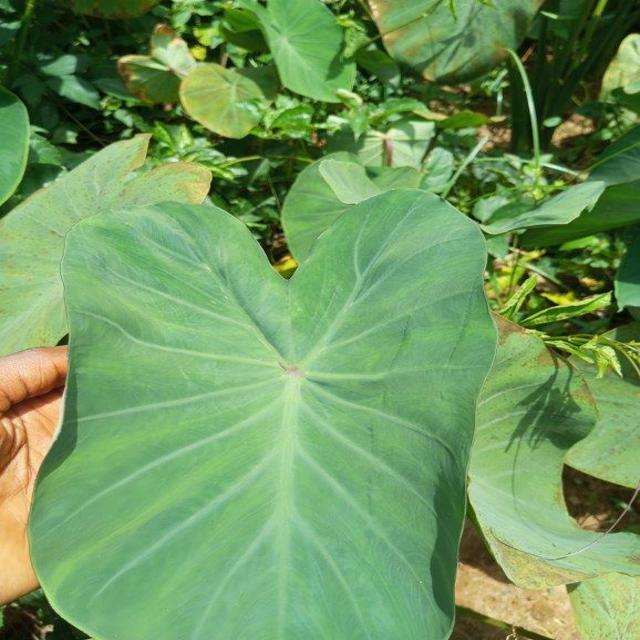
Label: Healthy